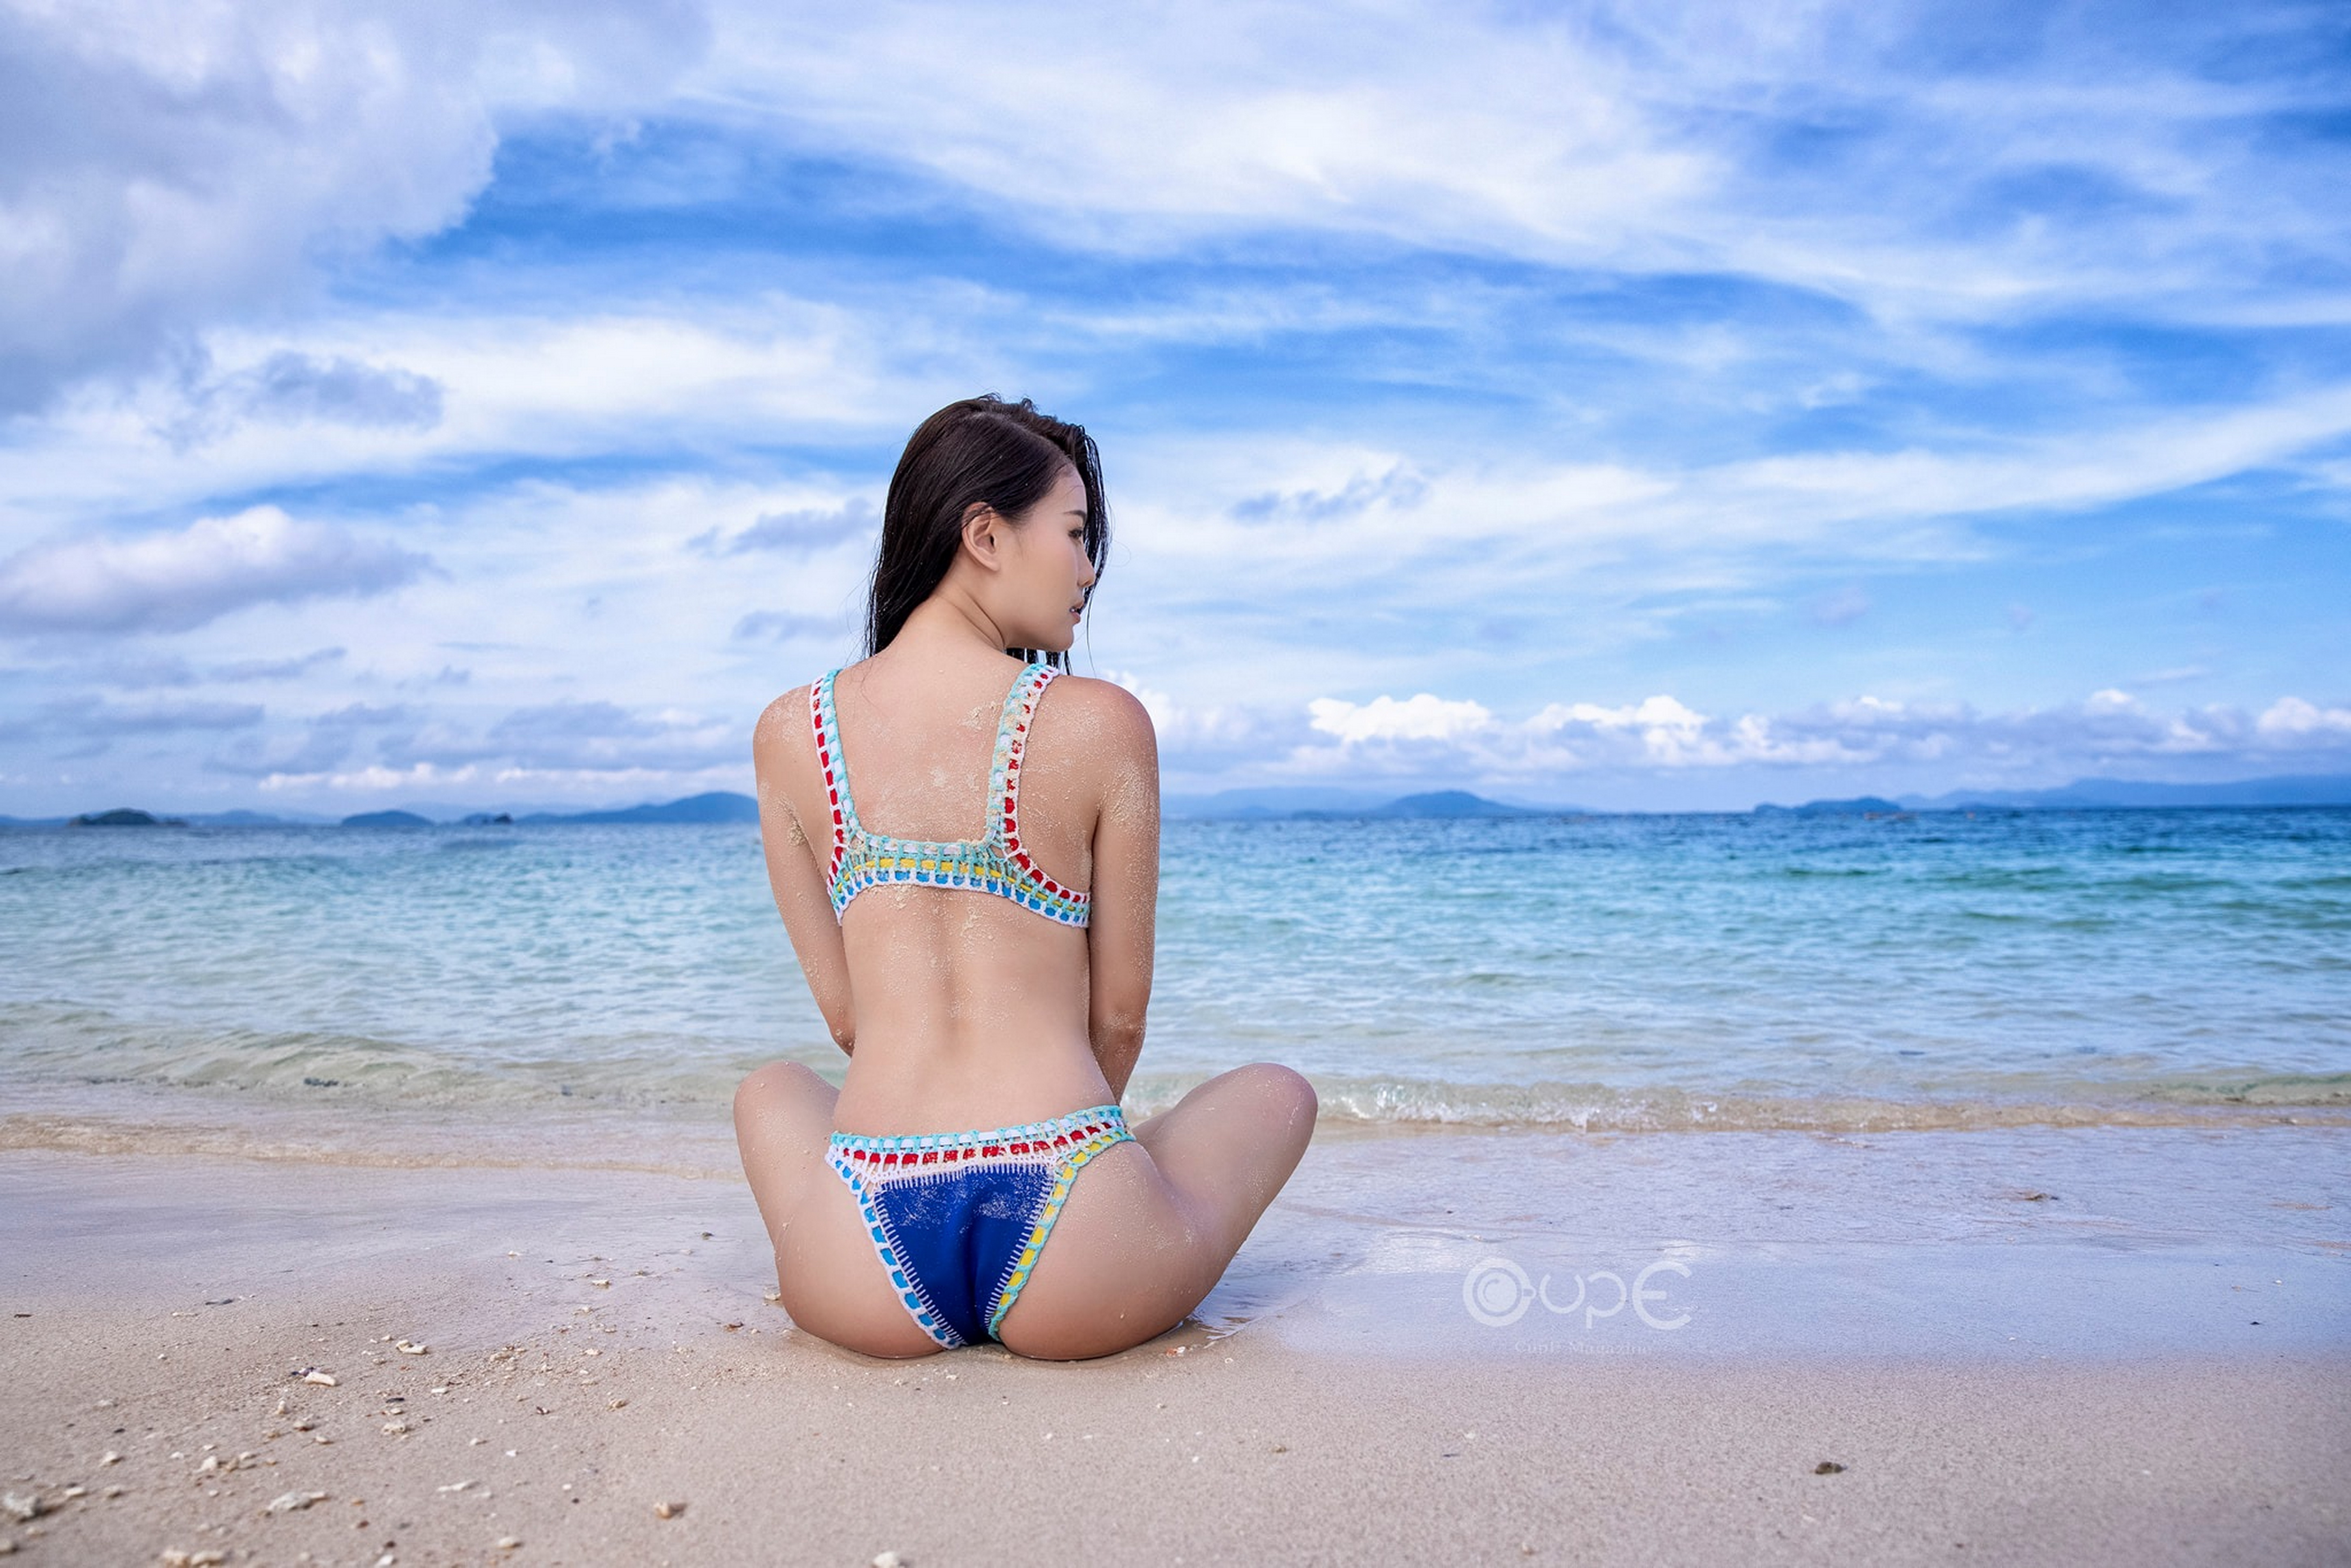
women, lady, model, person, photography, wallpaper, asian, body of water, blue, brassiere, cloud, photograph, coastal and oceanic landforms, swimsuit top, summer, beach, stomach, undergarment, bikini, waist, aqua, lingerie, abdomen, ocean, vacation, sitting, beauty, azure, thigh, black hair, shore, swimsuit bottom, electric blue, navel, trunk, flash photography, sea, swimwear, sand, long hair, briefs, underpants, holiday, coast, photo shoot, lingerie top, swim brief, tropics, art model, wave, physical fitness, foot, barefoot, stock photography, sun tanning